Volleyball injuries

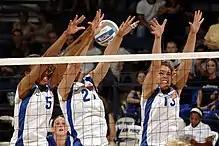
Three teammates who are attempting to block a ball have a greater risk of landing on each other's feet and spraining their ankle.

The majority of sprained ankles in volleyball occur when a player is at the net, either blocking or spiking. The reason why ankle sprains occur at the net is because both blocking and spiking involve jumping and possibly of landing on an opponent's foot causing the injury. Approximately 50 percent of all sprained ankles in volleyball occur when a blocker lands on the attacking player's foot, while about 25 percent occur when a blocker lands on their own teammate's foot following a block with multiple blockers involved.